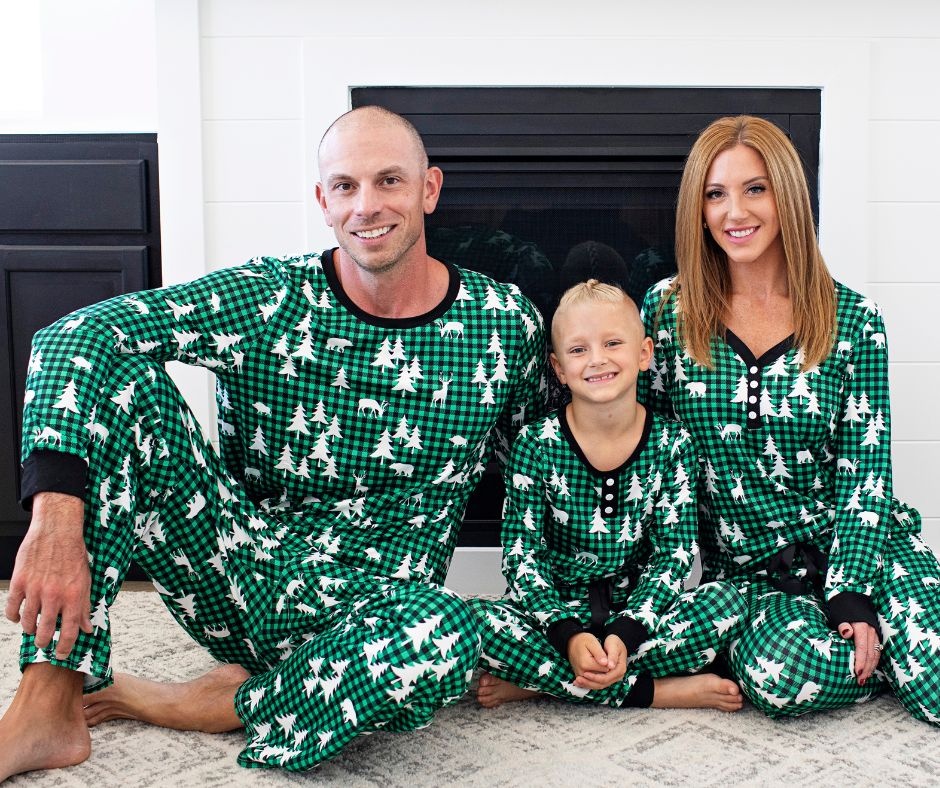
PREORDER: Matching Family Christmas Pajamas in Winter Forest
Preorder closes August 29 @ midnight Estimated Shipping: Mid October This top and bottom set is buttery soft and amazingly stretchy with pockets, a comfortable elastic waistband and a functional drawstring. Not sheer and so cozy! True to size. If in between sizes, most people prefer to go down. Detailed sizing charts are included in the photos. Kid's sets fit 12 months - 12 years. For child size 14/16, you can grab the Women's XS! See chart for further explanation of kid’s sizing. Pants have pockets, kid pants have cuff Fabric: 92% Polyester, 8% Spandex Fits true to size, for regular size if you want a more fitted look consider sizing down
Brand: Ave Shops
Category: Apparel & Accessories > Clothing > Sleepwear & Loungewear > Pajamas